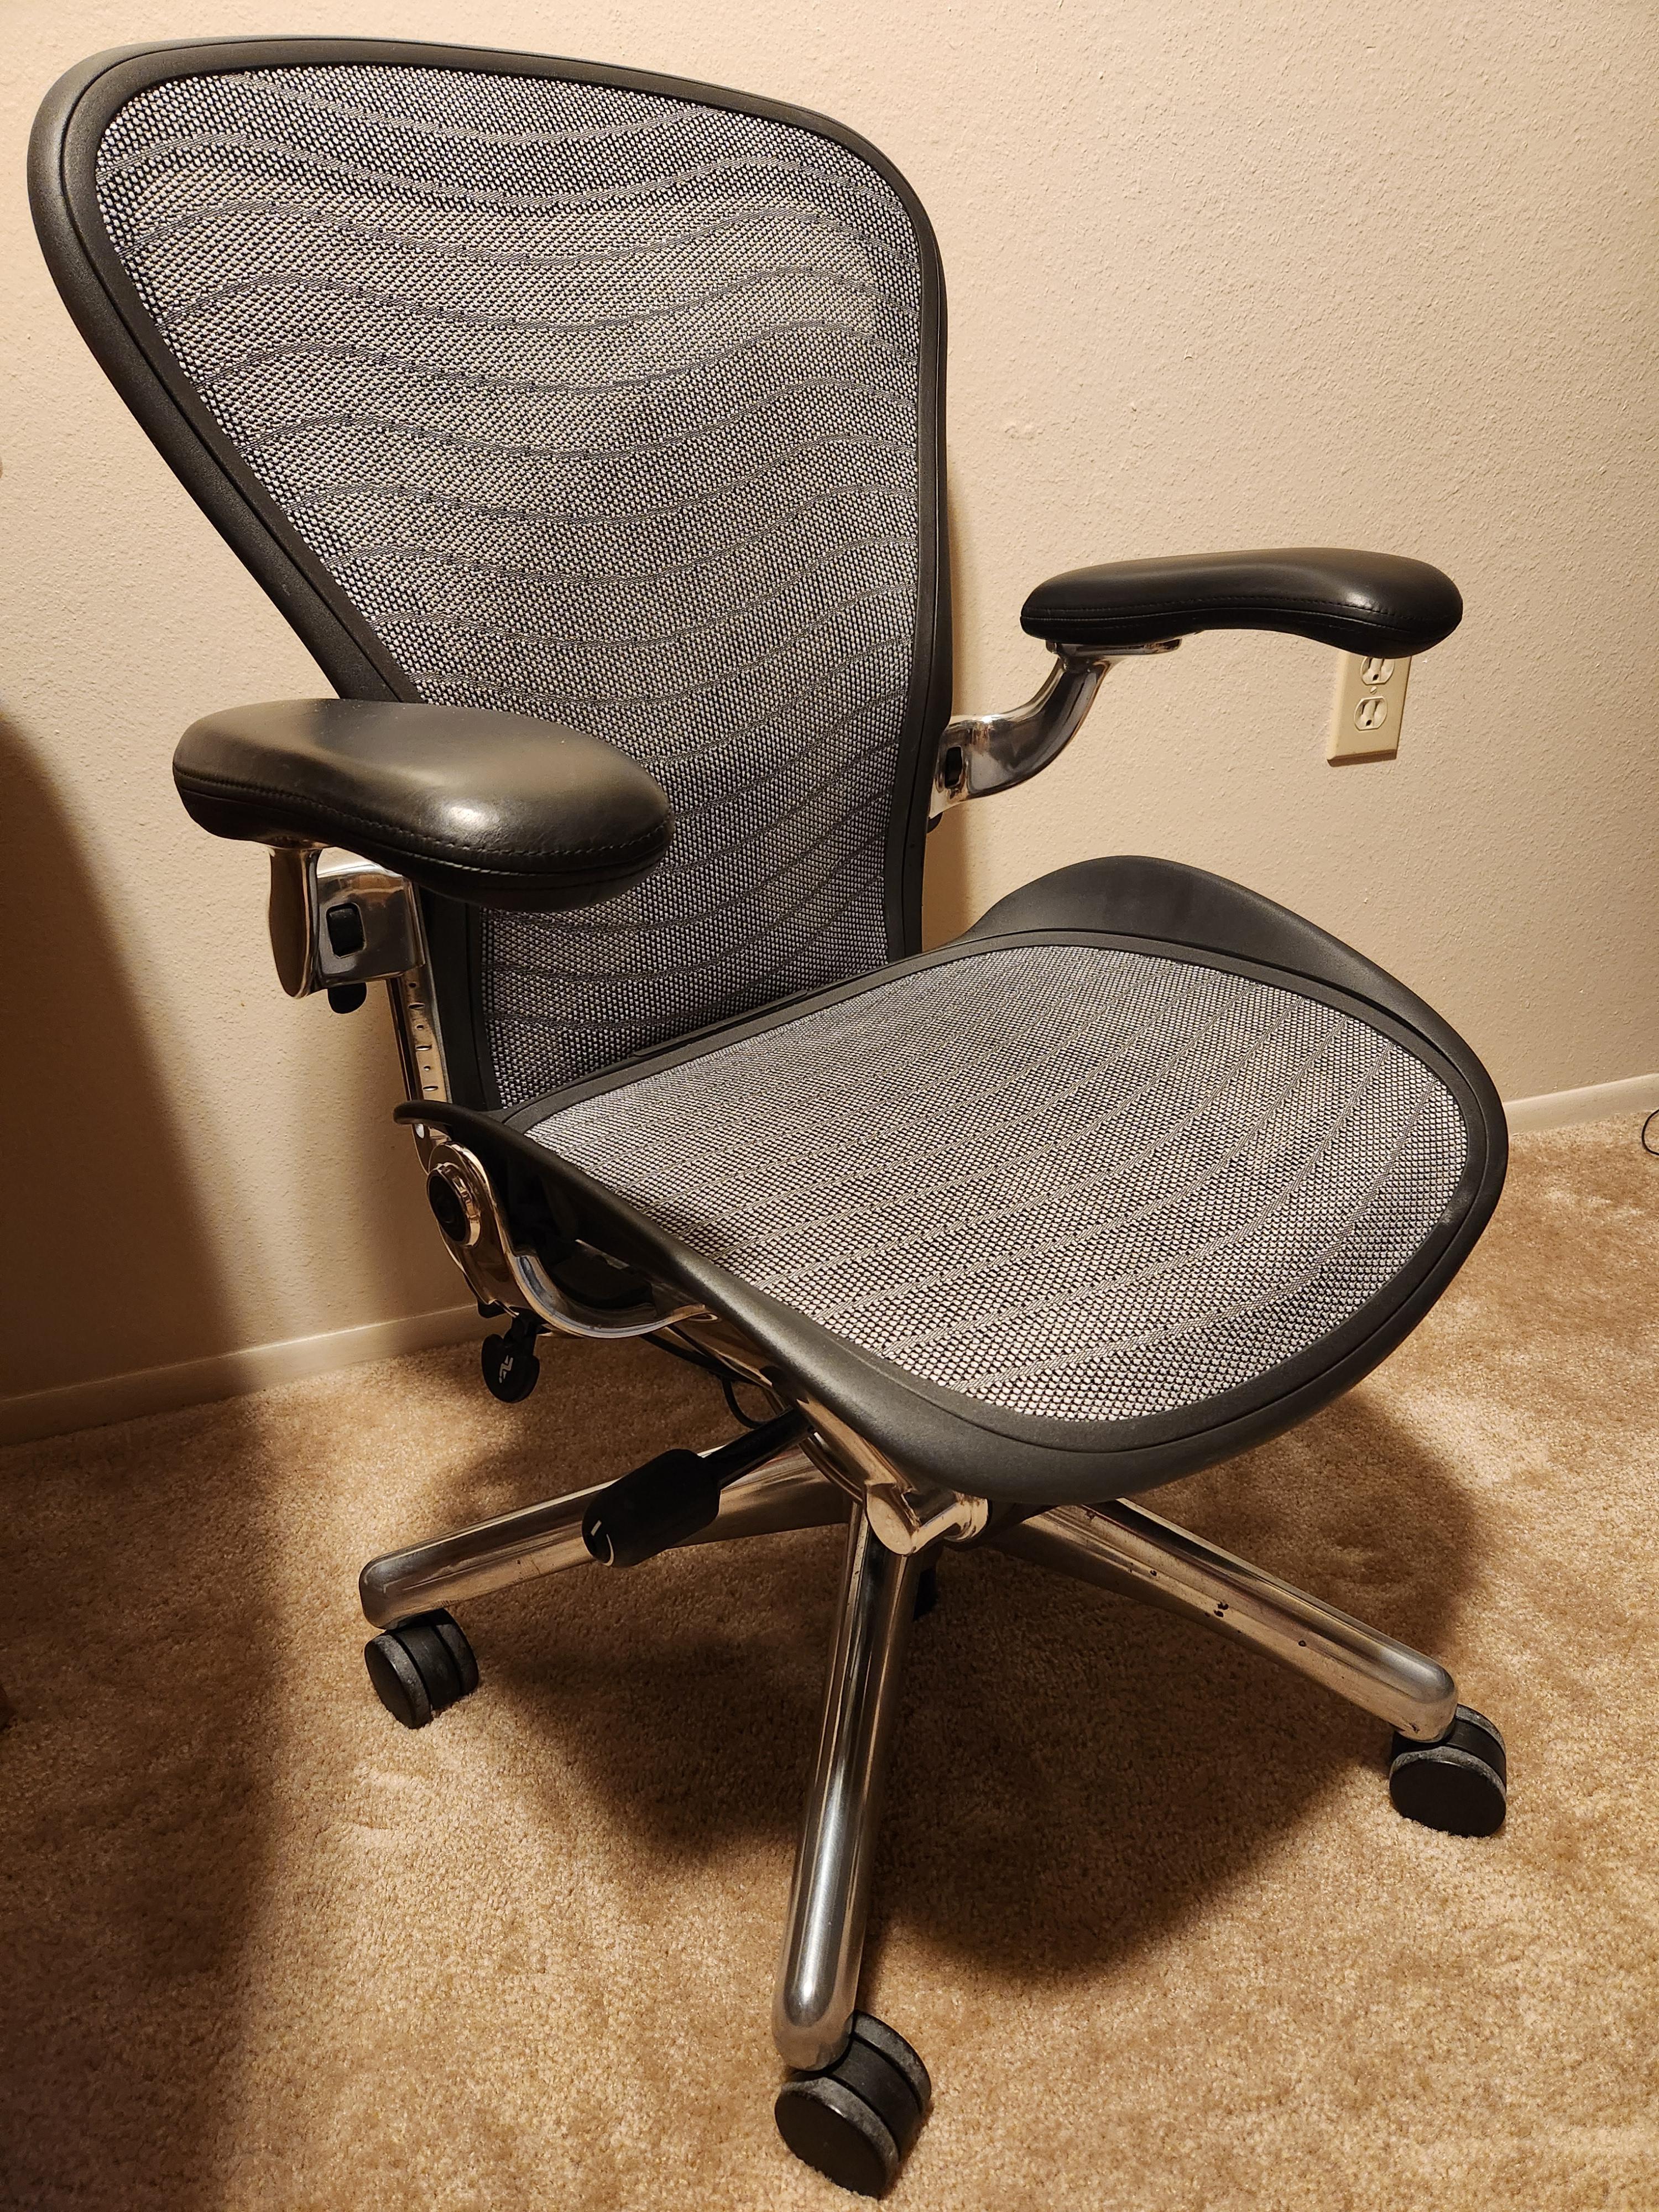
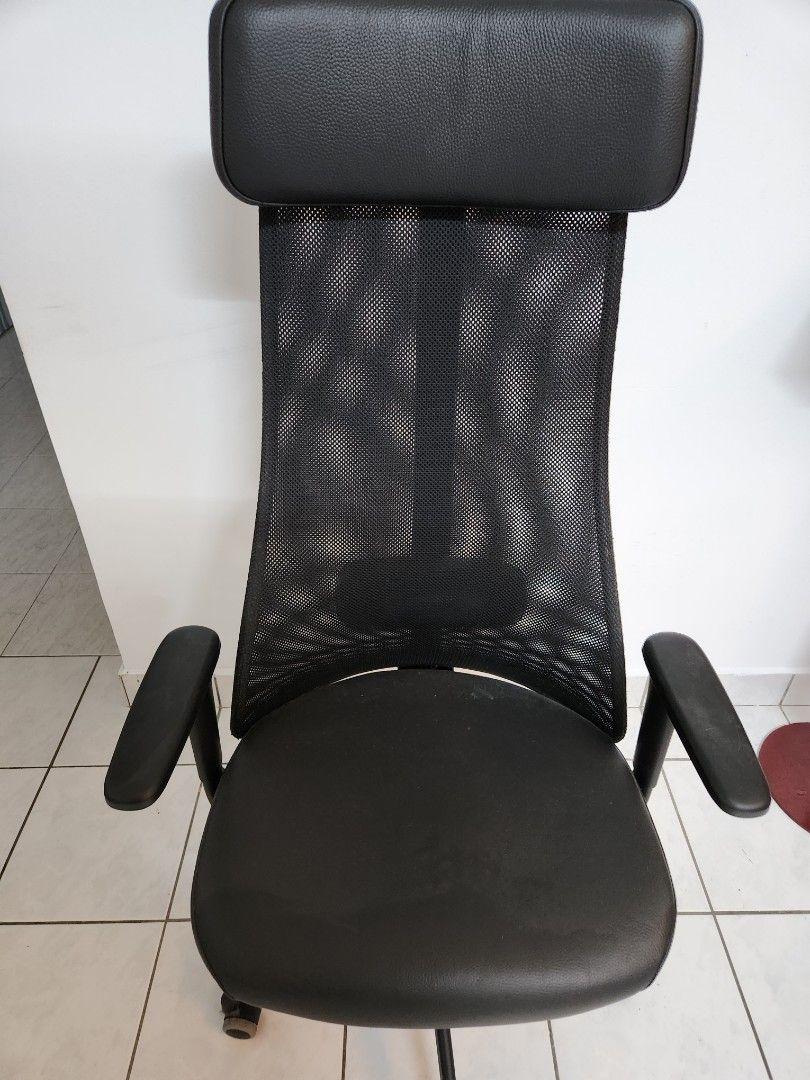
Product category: items_chair
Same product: no